Rhondda

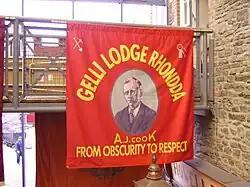
Lodge banner depicting Unionist A.J. Cook

The commote of was coterminous with the earlier parish of Ystradyfodwg, but little is known of the Celtic saint , or , after whom the parish is named. He is thought to have lived around AD 600. Although the parish bears his name, there are now no religious monuments or places of worship named after him within the Rhondda boundaries, although two churches outside the area are named after him: in and Saint Tyfodwg's in Ogmore Vale.